Sant Francesc de s'Estany

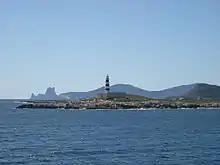
Illa des Penjats lighthouse

At this most southerly point and just a few meters of the coast is "Penjat island" or "Illa des Penjats" (Hangman's island). This small rocky island was once a place of execution. The bodies of executed pirates were left hanging here from gallows to act as a warning to other would be pirates. The island is lozenge shaped running north to south and is wide and long.